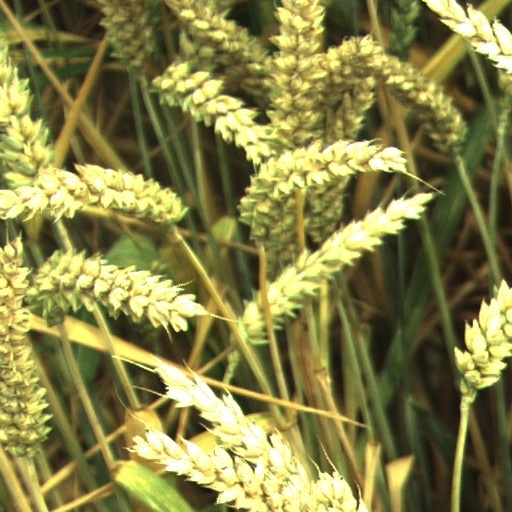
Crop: wheat